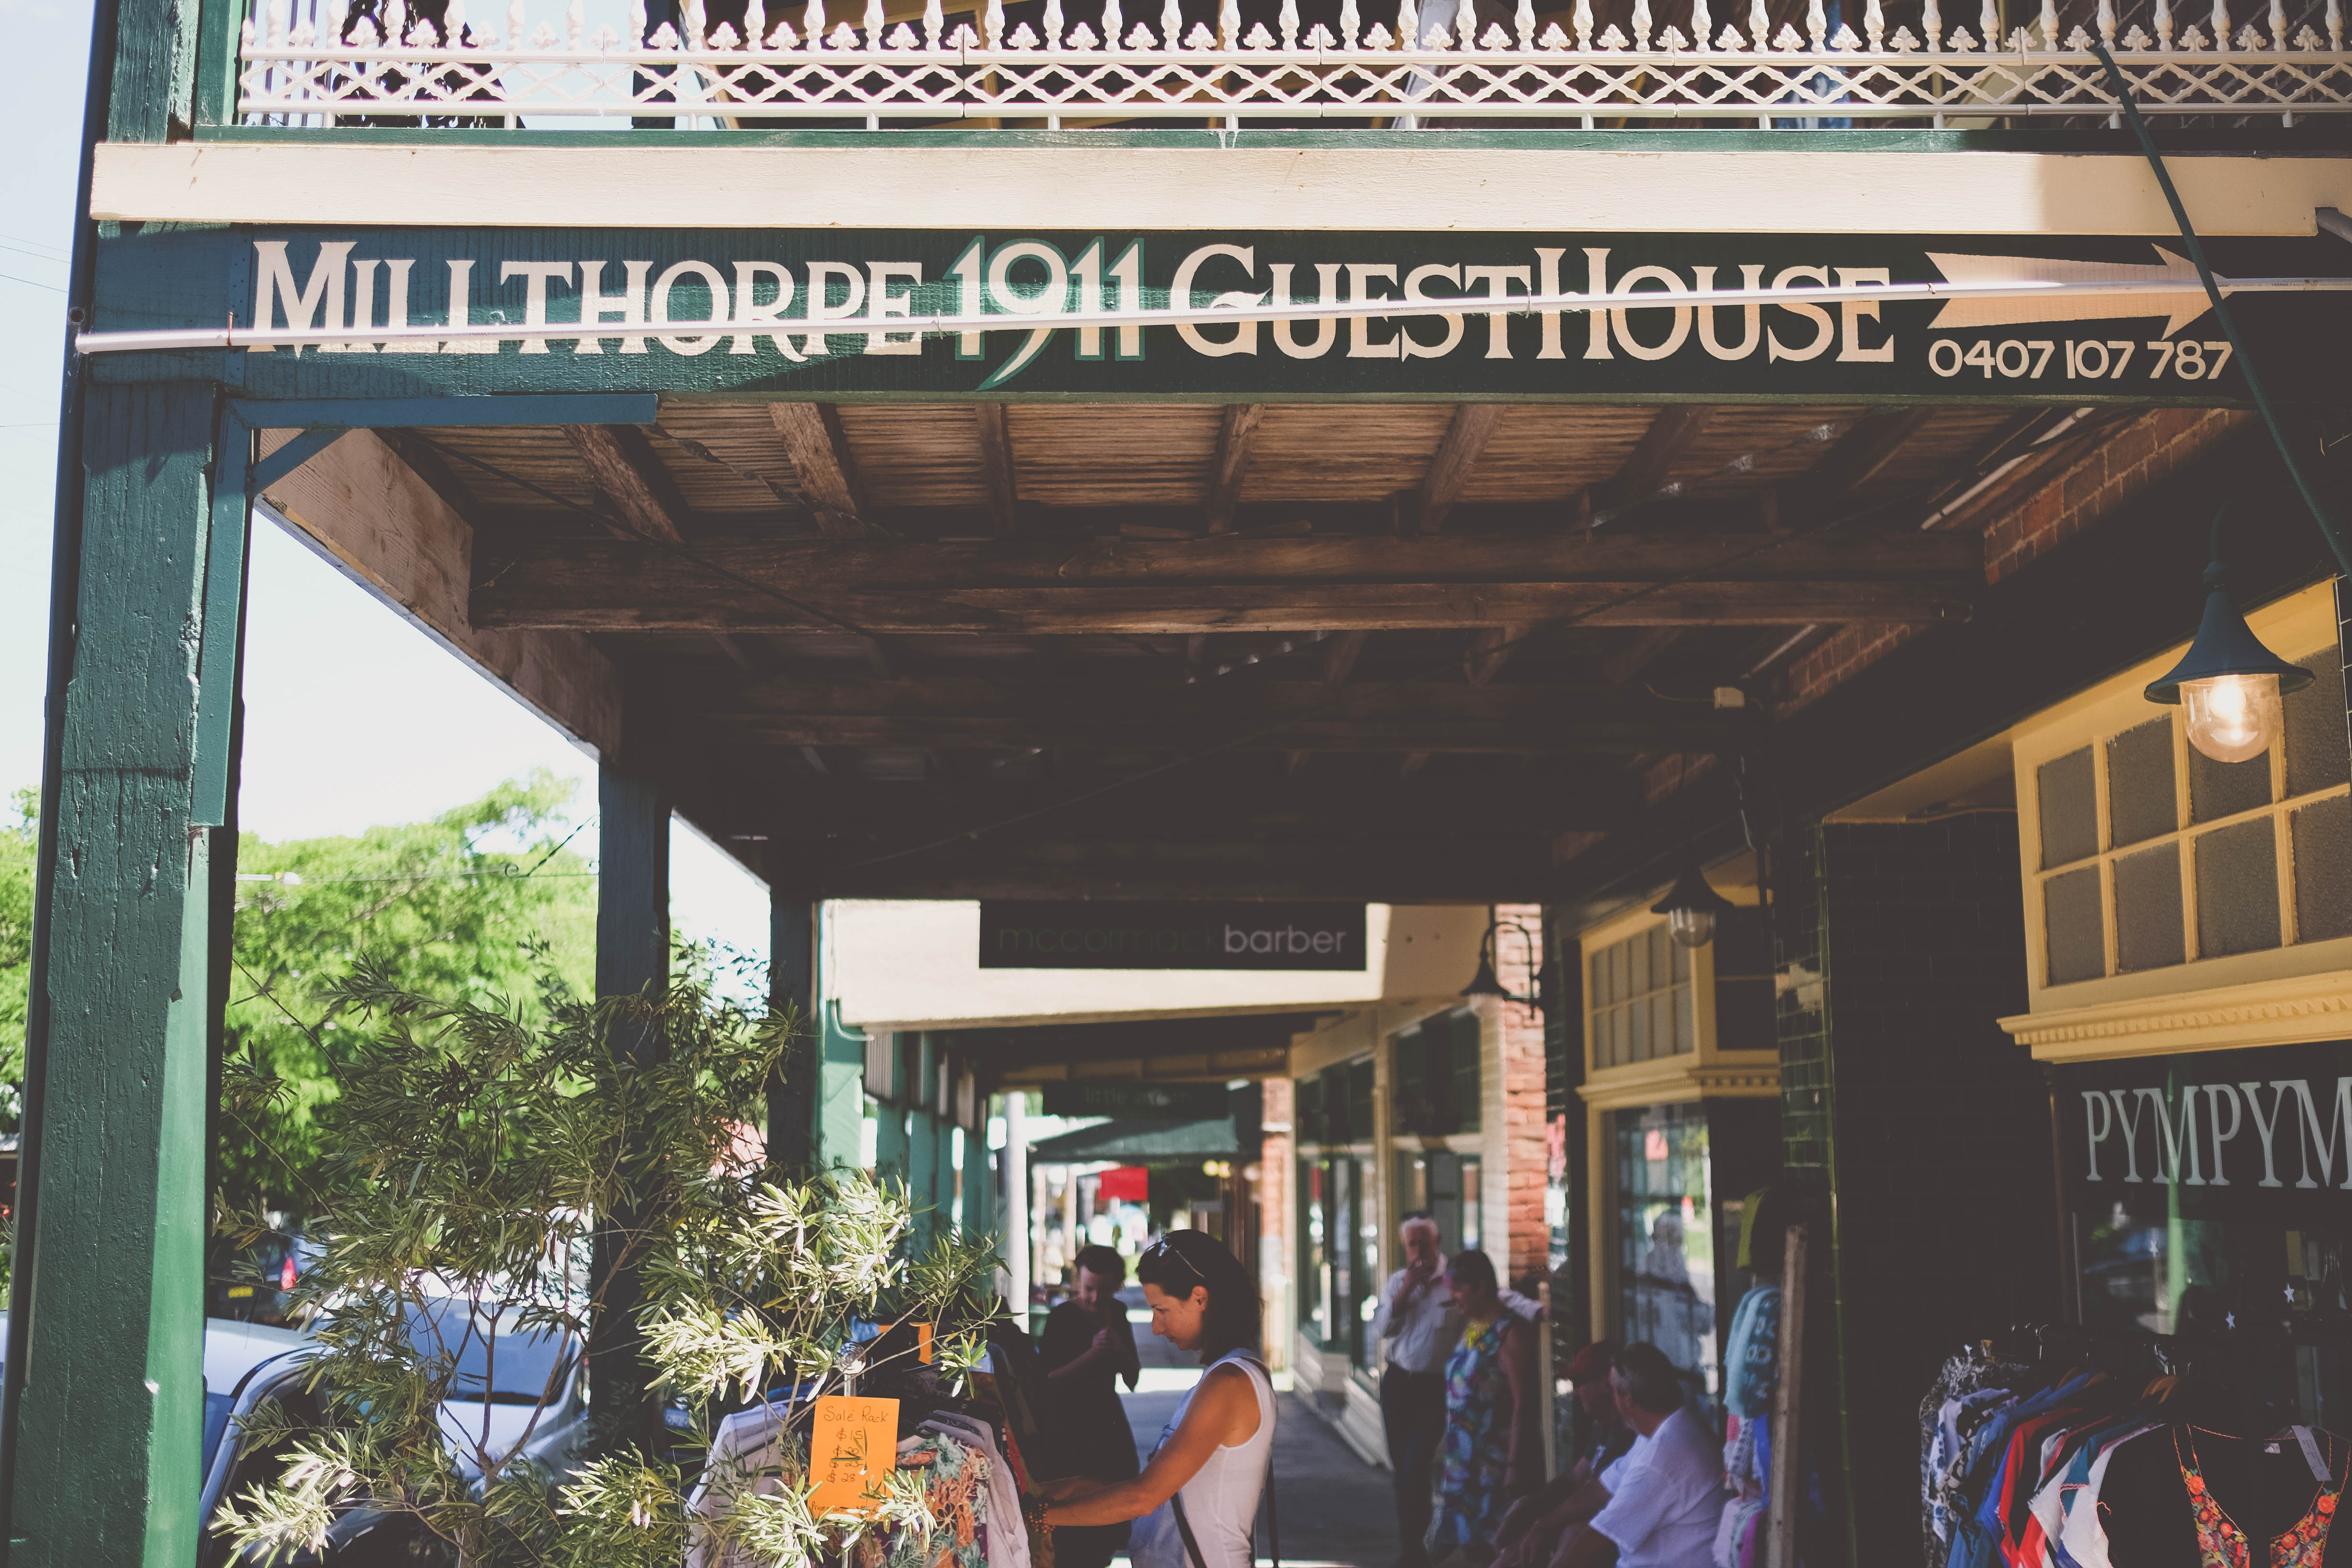
light, people, plant, street, restaurant, city, walkway, recreation, bar, sign, shop, vehicle, market, signage, public space, hotel, tourists, guest house